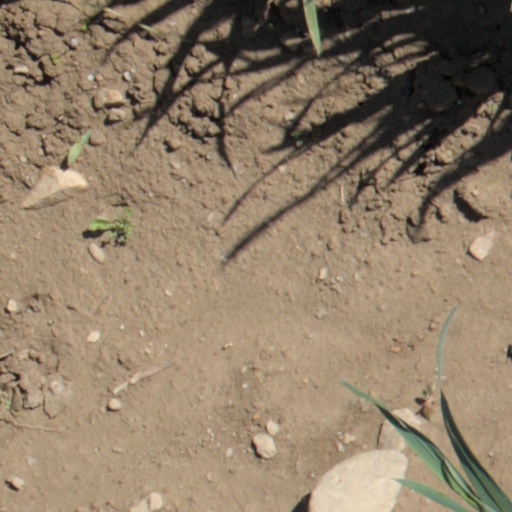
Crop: wheat